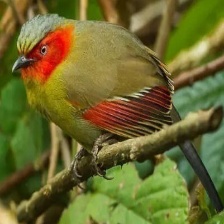
Species: SCARLET FACED LIOCICHLA
Scientific name: LIOCICHLA RIPPONI